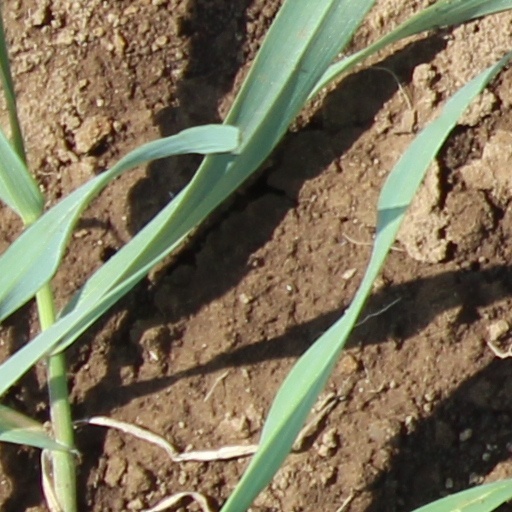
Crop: wheat